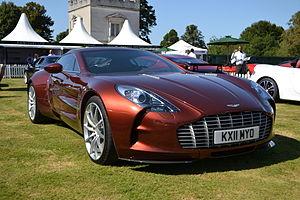
Marek Reichman est un designer automobile anglais, actuel chef designer d'Aston Martin-Lagonda.
L’Aston Martin One-77 est une supercar développée par le constructeur automobile britannique Aston Martin. Dans un premier temps dénommée Aston Martin BDX, elle opte finalement pour le nom de One-77, lors de sa présentation, plutôt discrète, au Mondial de l'automobile de Paris 2008.